Wellington

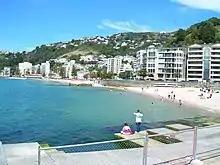
Apartments at Oriental Bay

Wellington is more densely populated than most other cities in New Zealand due to the restricted amount of land that is available between its harbour and the surrounding hills. It has very few open areas in which to expand, and this has brought about the development of the suburban towns. Because of its location in the Roaring Forties and its exposure to the winds blowing through Cook Strait, Wellington is the world's windiest city, with an average wind speed of .